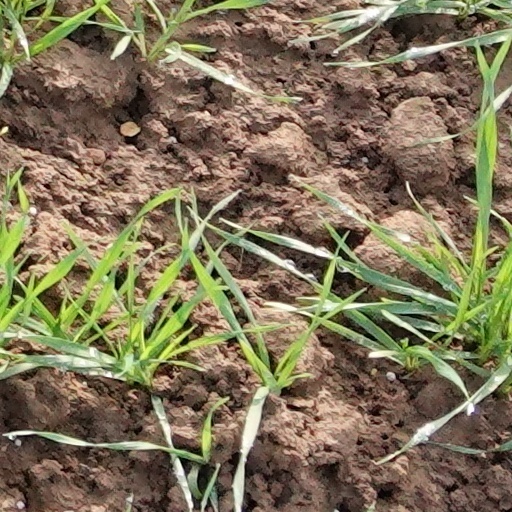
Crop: wheat